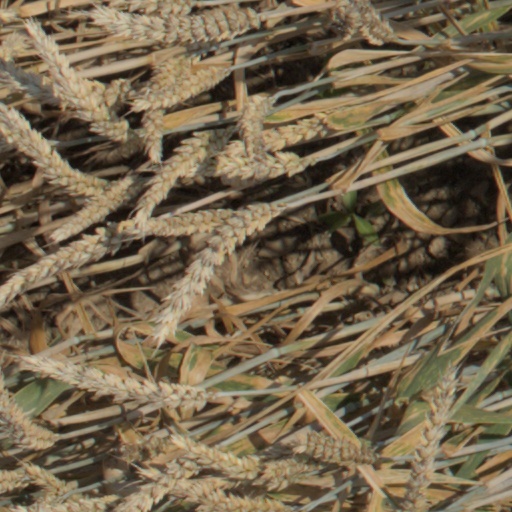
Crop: wheat